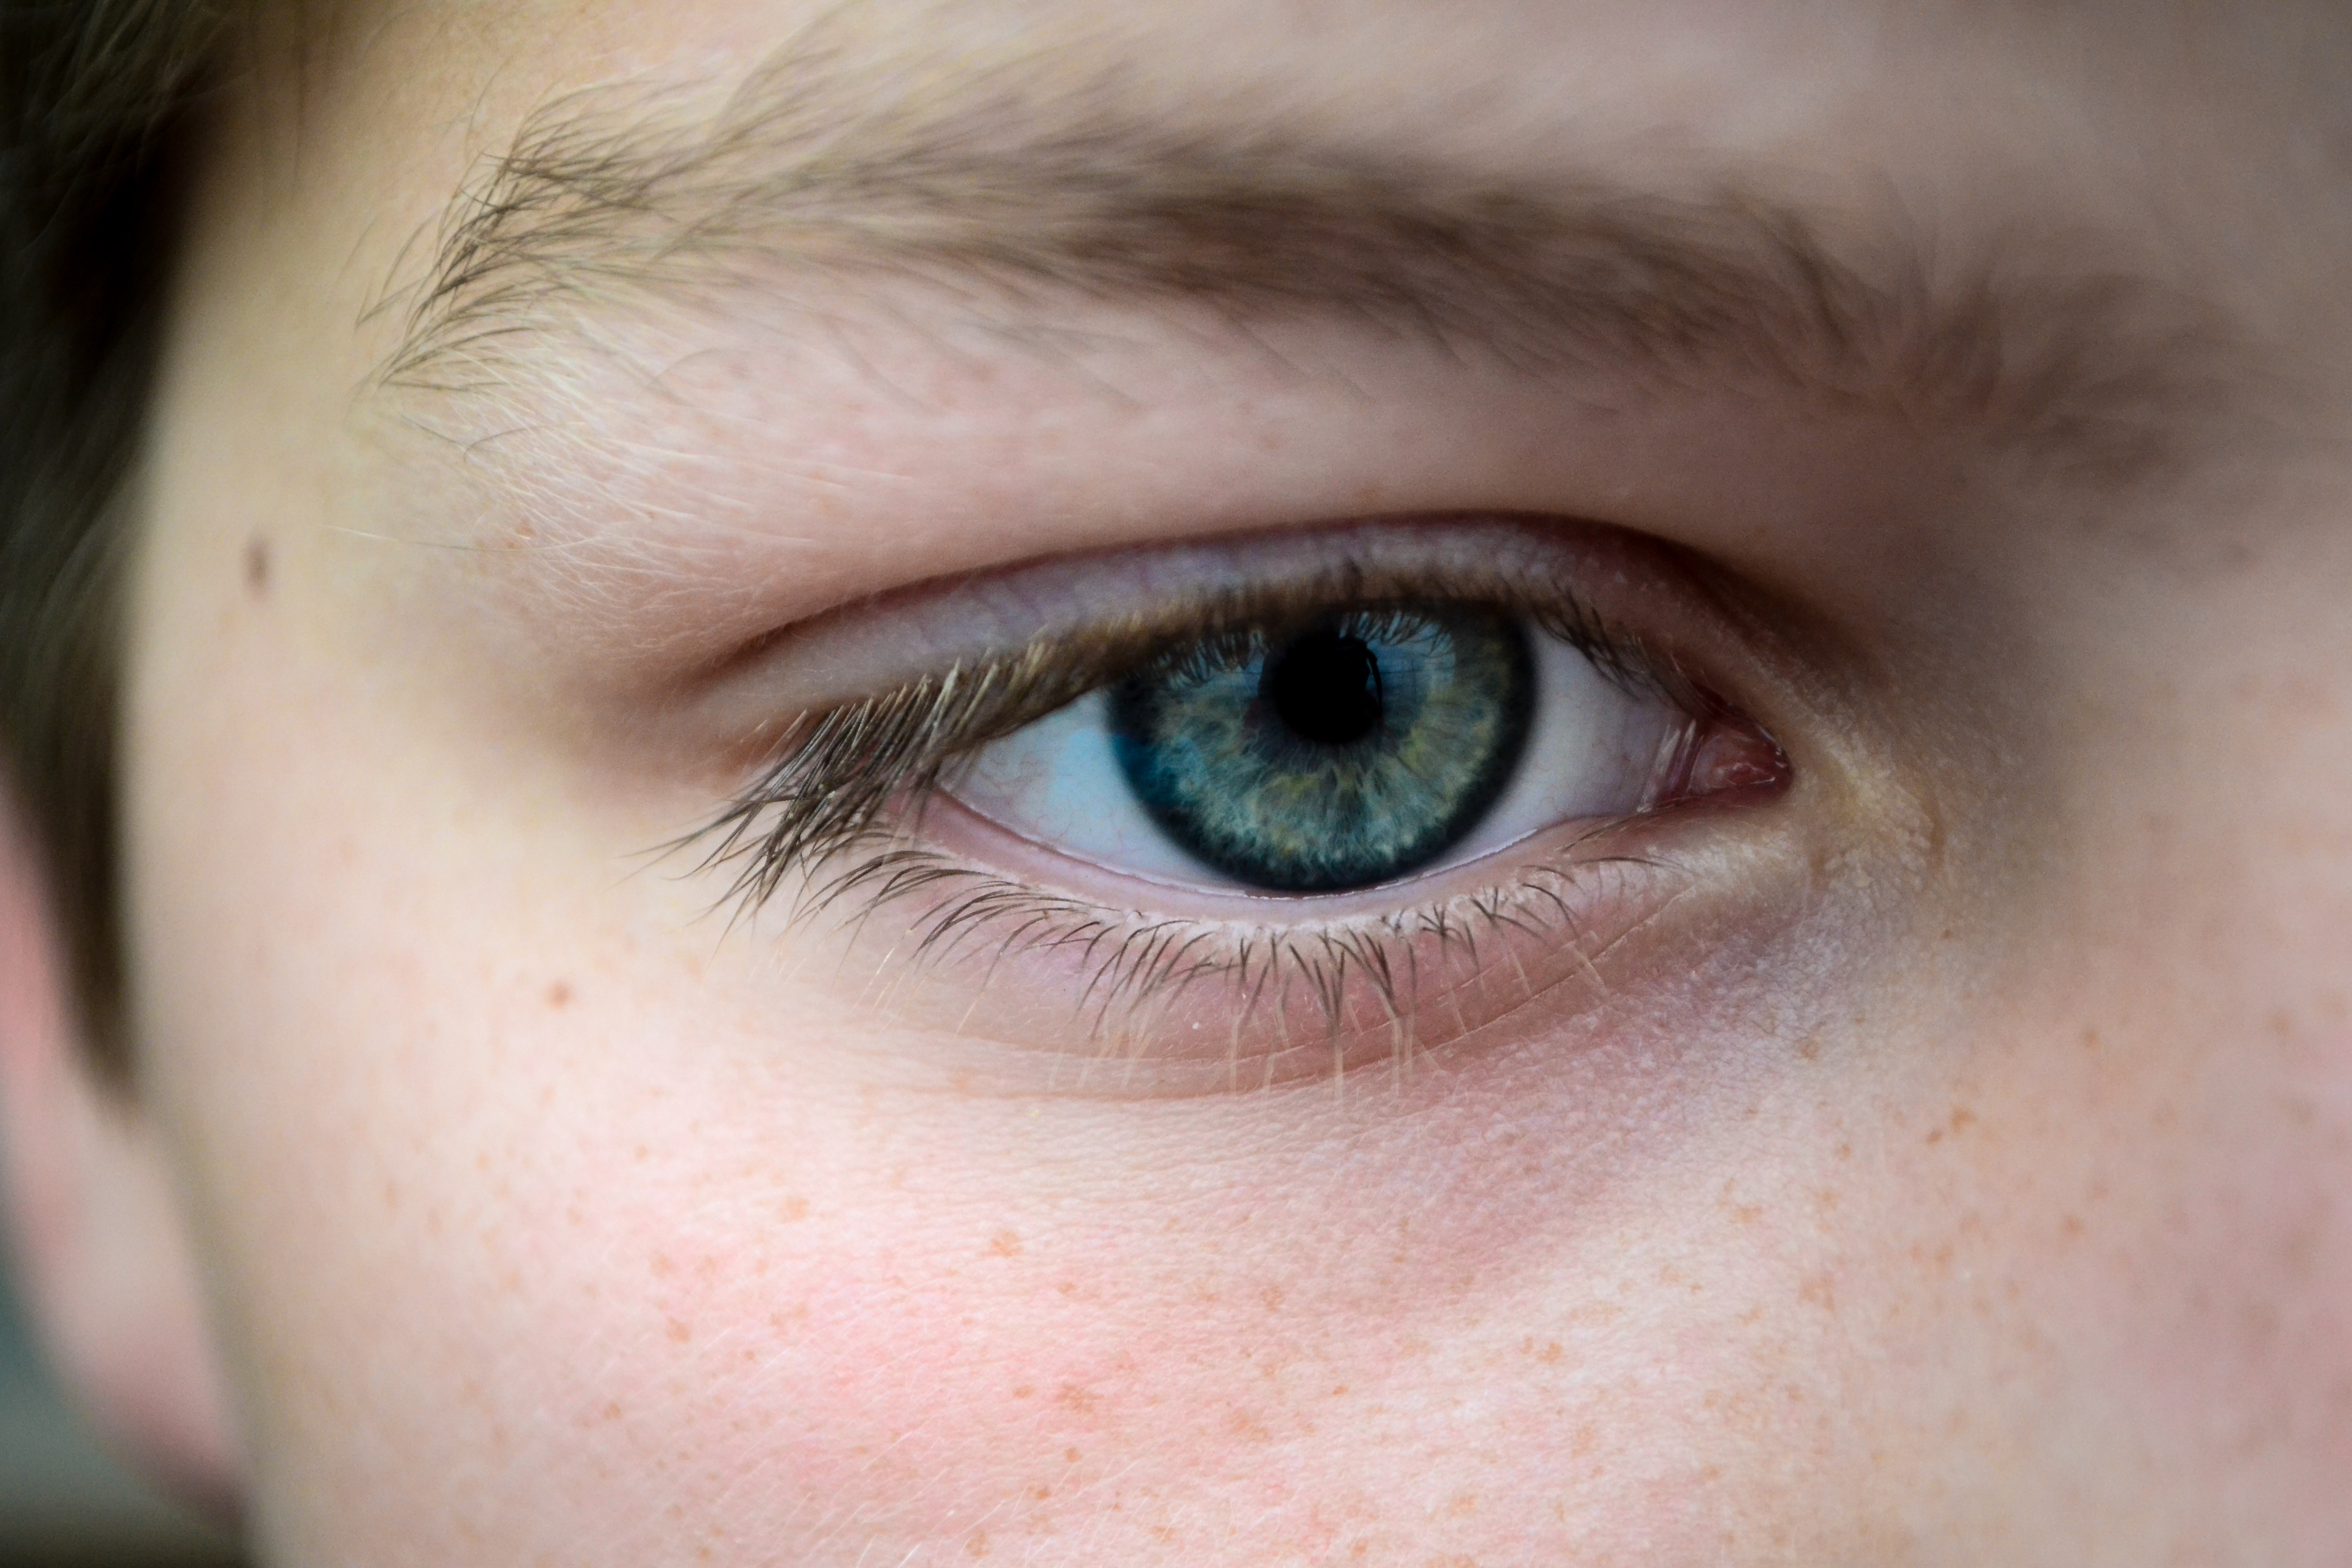
green, color, blue, lip, eyebrow, eyelid, eyelash, close up, human body, face, nose, cheek, iris, eye, head, skin, beauty, organ, cosmetics, eyelashes, forehead, eyelash extensions